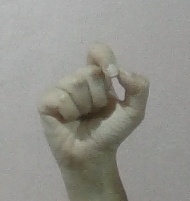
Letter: fa